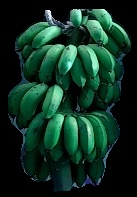
Variety: rasbale
Grade: grade2